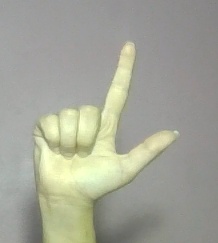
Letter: laam